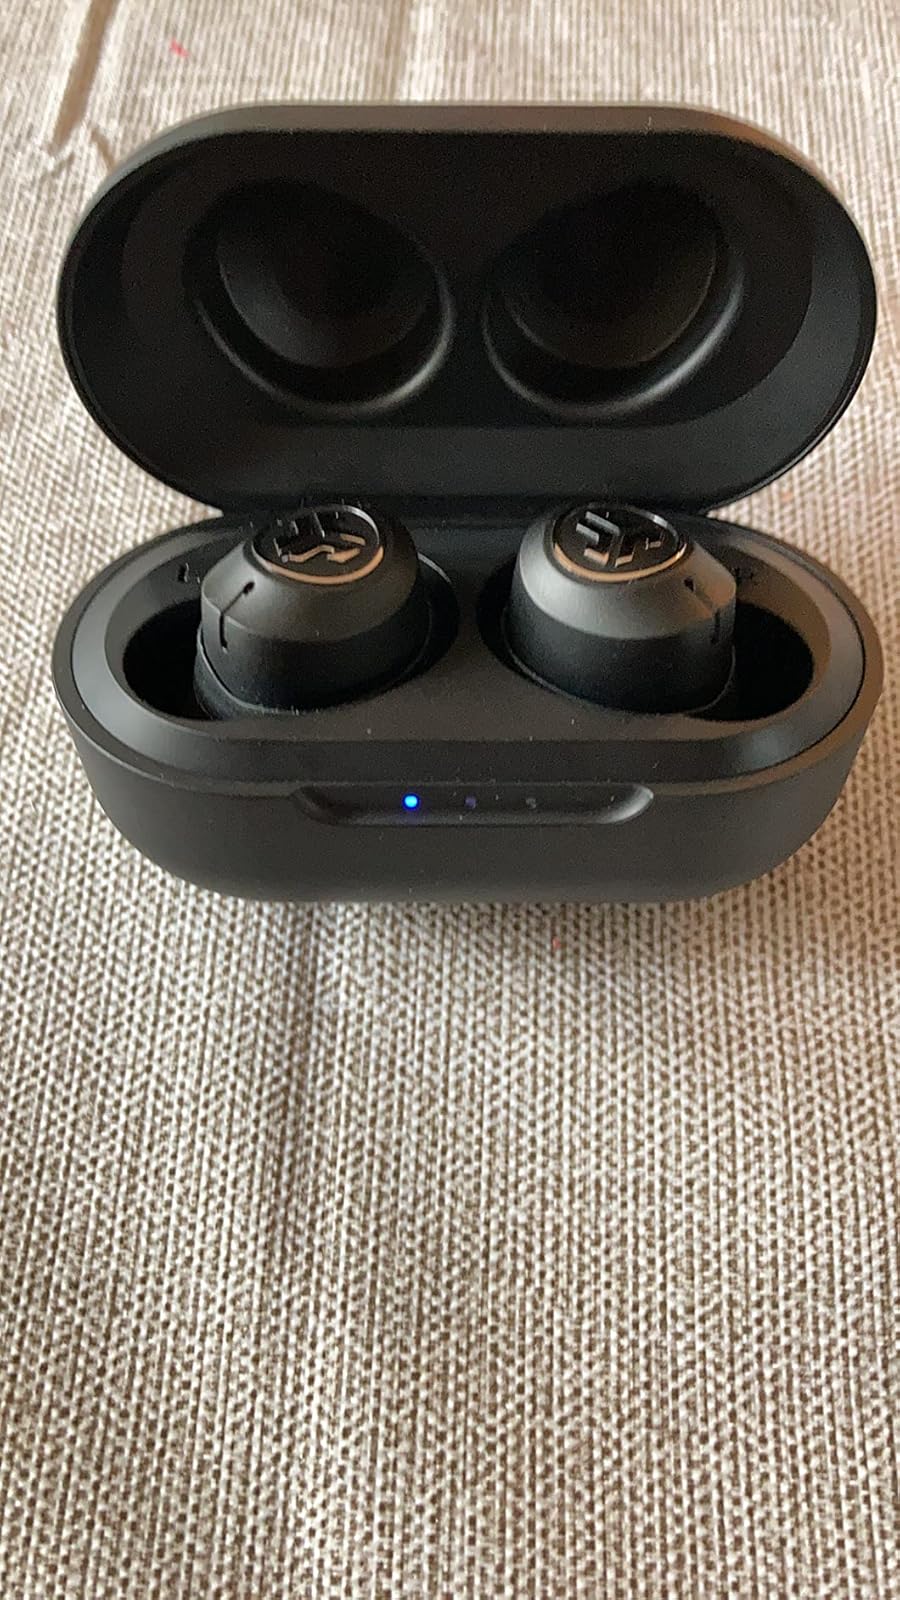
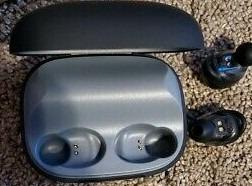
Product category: earbuds
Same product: no